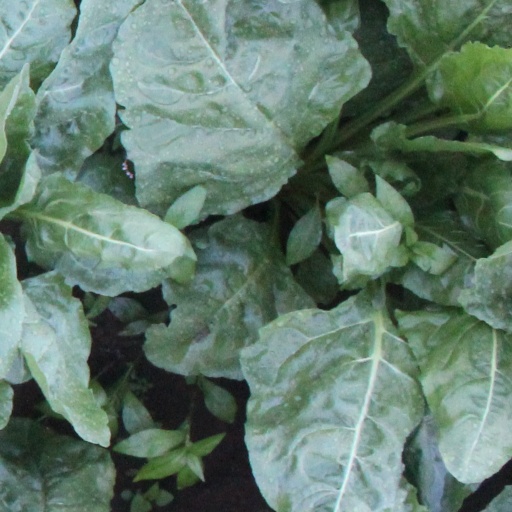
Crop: sugar beet